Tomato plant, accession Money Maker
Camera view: vertical (180 deg); turntable rotation: 180 degrees
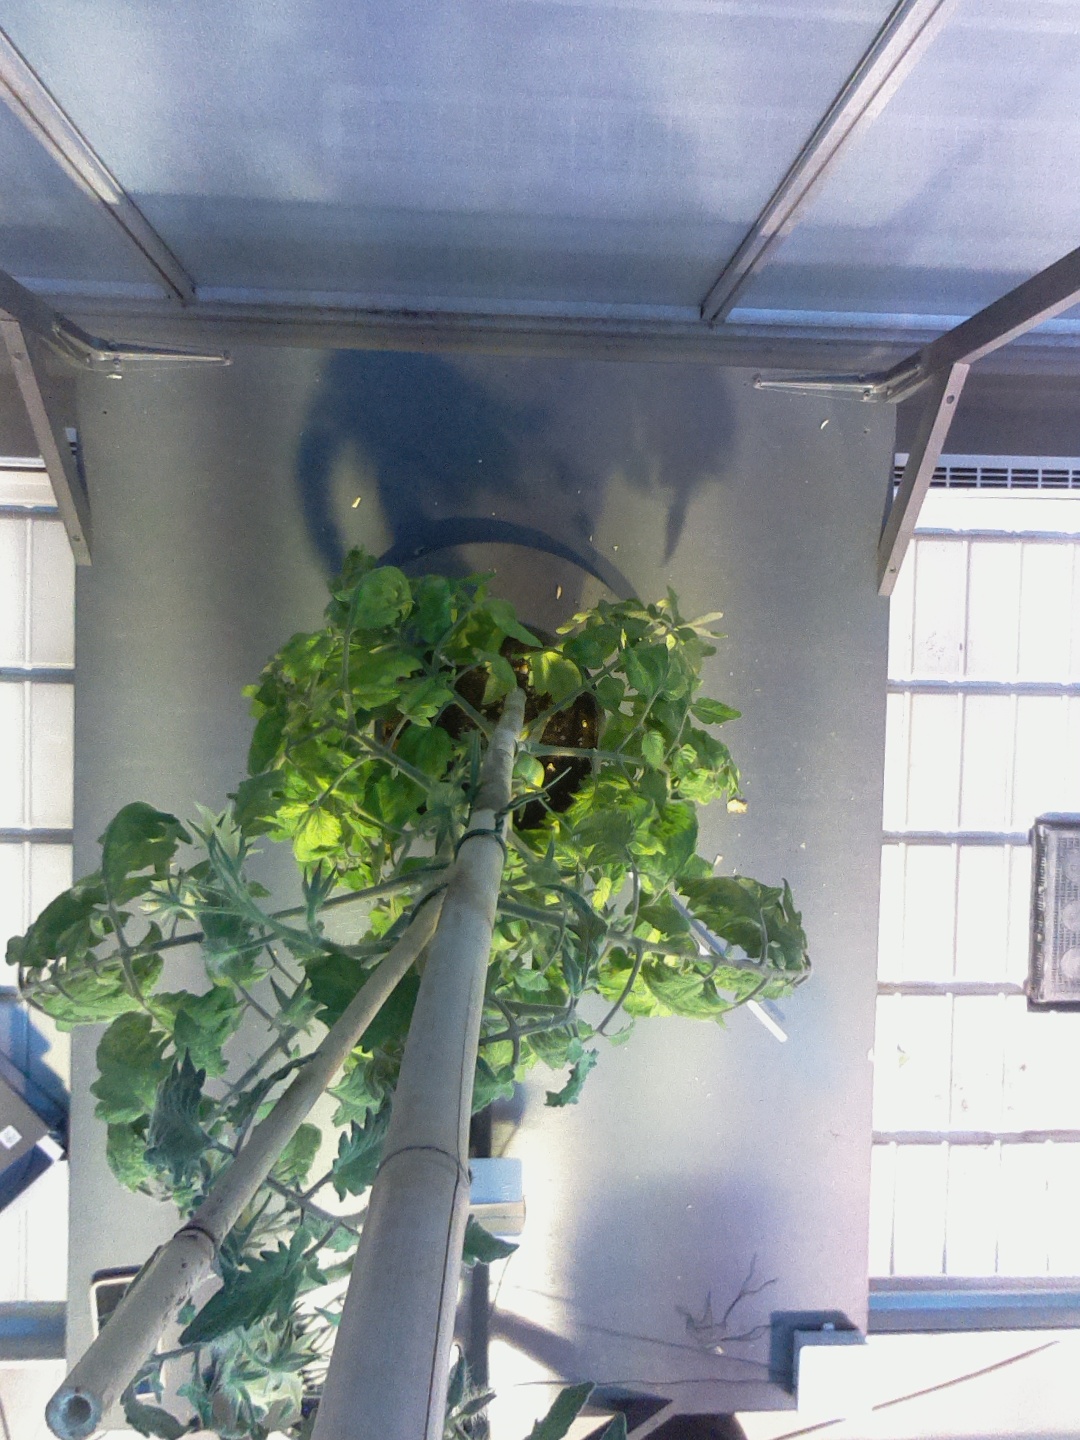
BBCH growth stage 72: 20%-30% of final fruit size